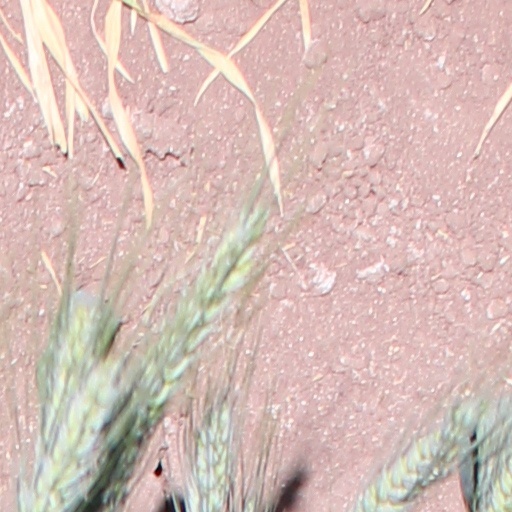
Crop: wheat